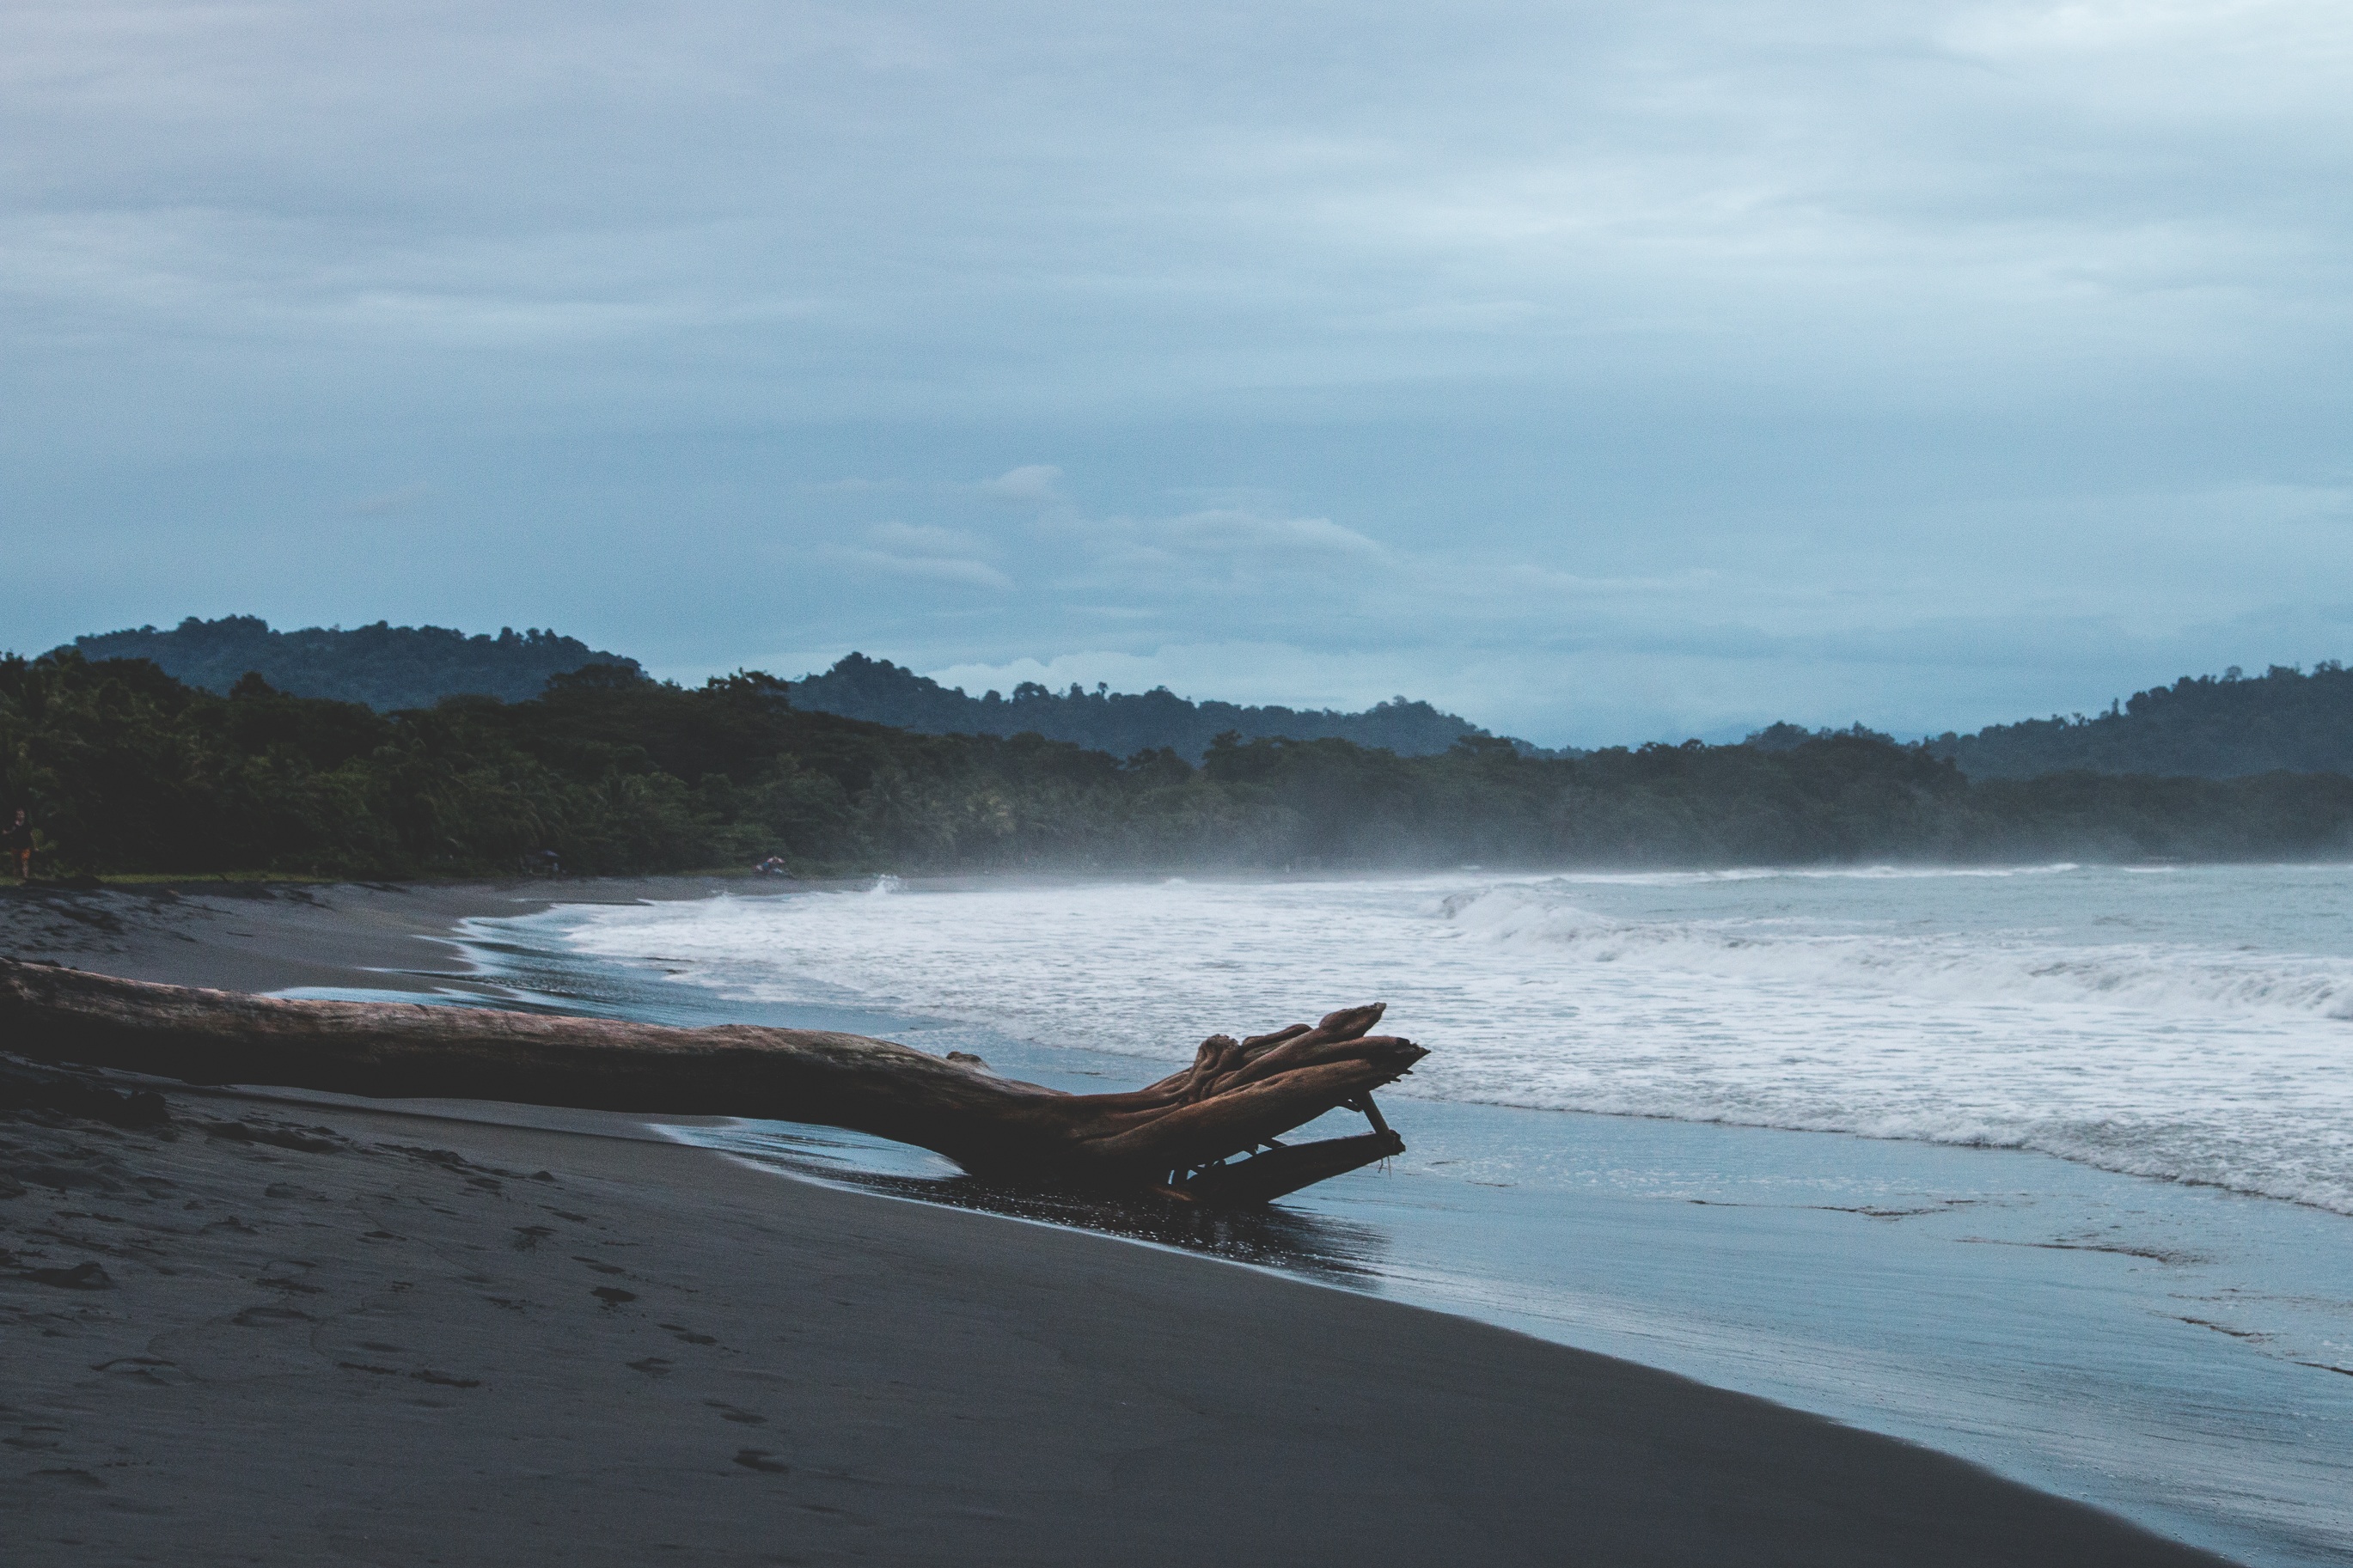
beach, sea, coast, water, sand, ocean, horizon, cloud, boat, morning, shore, wave, lake, vehicle, bay, body of water, boating, loch, wind wave